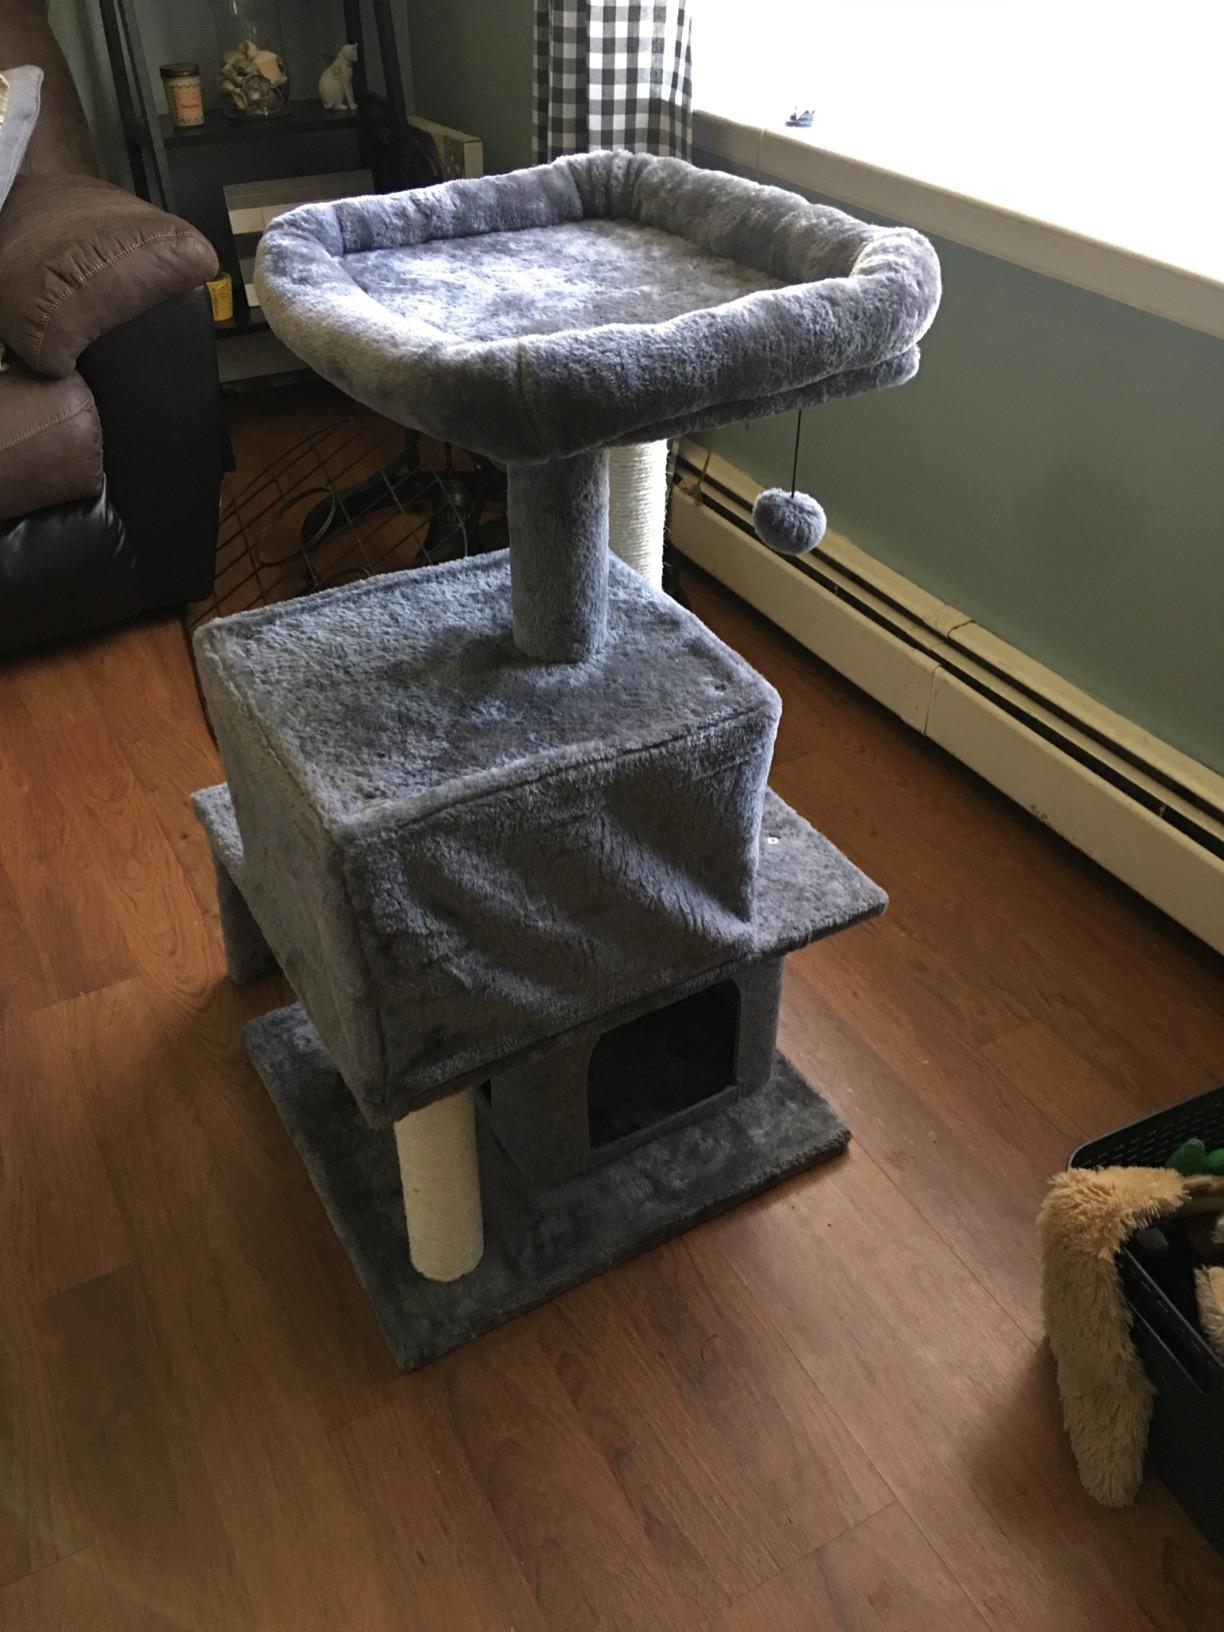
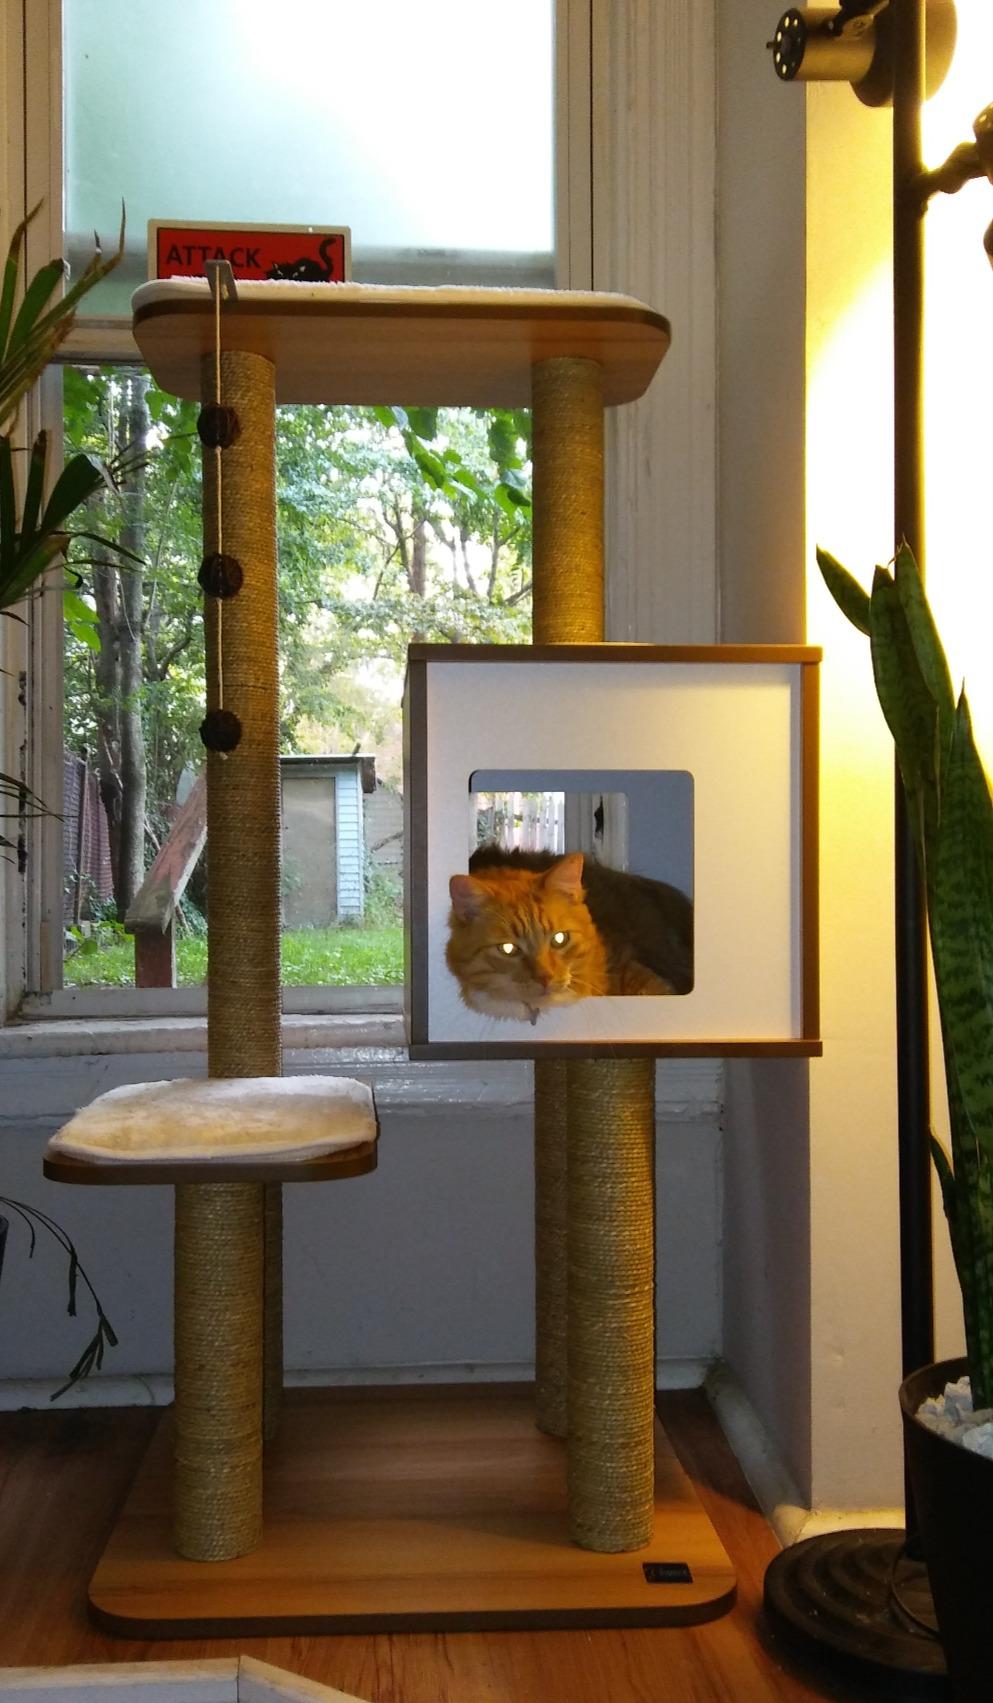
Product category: items_cat tree
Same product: no